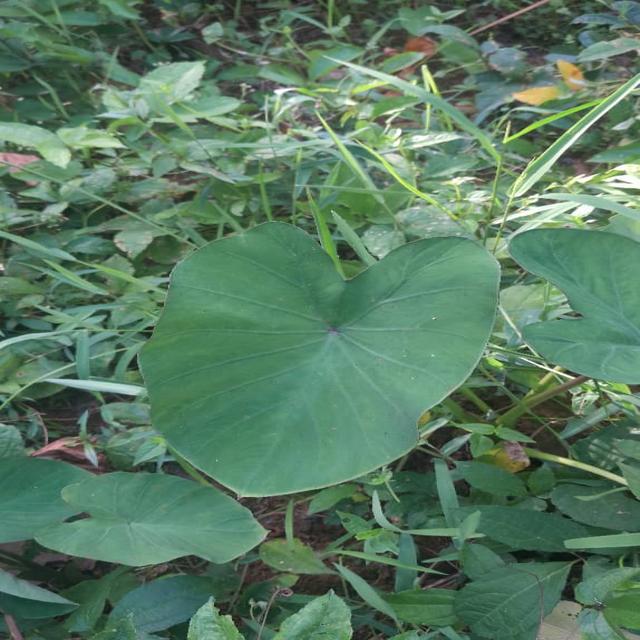
Label: Healthy